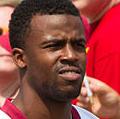
Age: 22